Churchill's Island

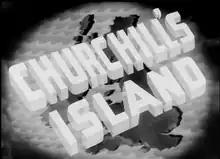
Opening title showing the island of Great Britain and Ireland

Churchill's Island ("La Forteresse de Churchill") is a 1941 propaganda film chronicling the defence of Britain during the Second World War. The film was written and directed by Stuart Legg and produced by the National Film Board of Canada (NFB) for the Director of Information, Government of Canada.